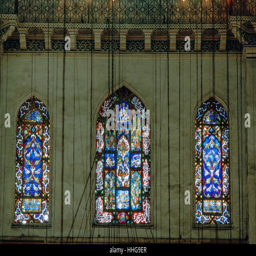
stained glass window is an imperial mosque , located